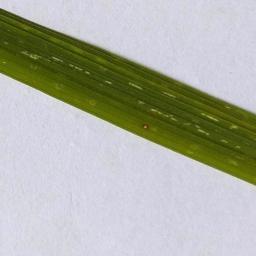
Label: Rice___Leaf_Blast